Longyan

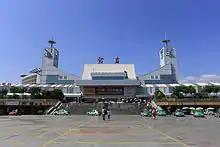
Longyan railway station

Longyan has established a friendship city agreement with Wollongong, Australia since 2001. The connection includes many economic development initiatives, cultural and educational exchanges between primary schools and universities in both cities.